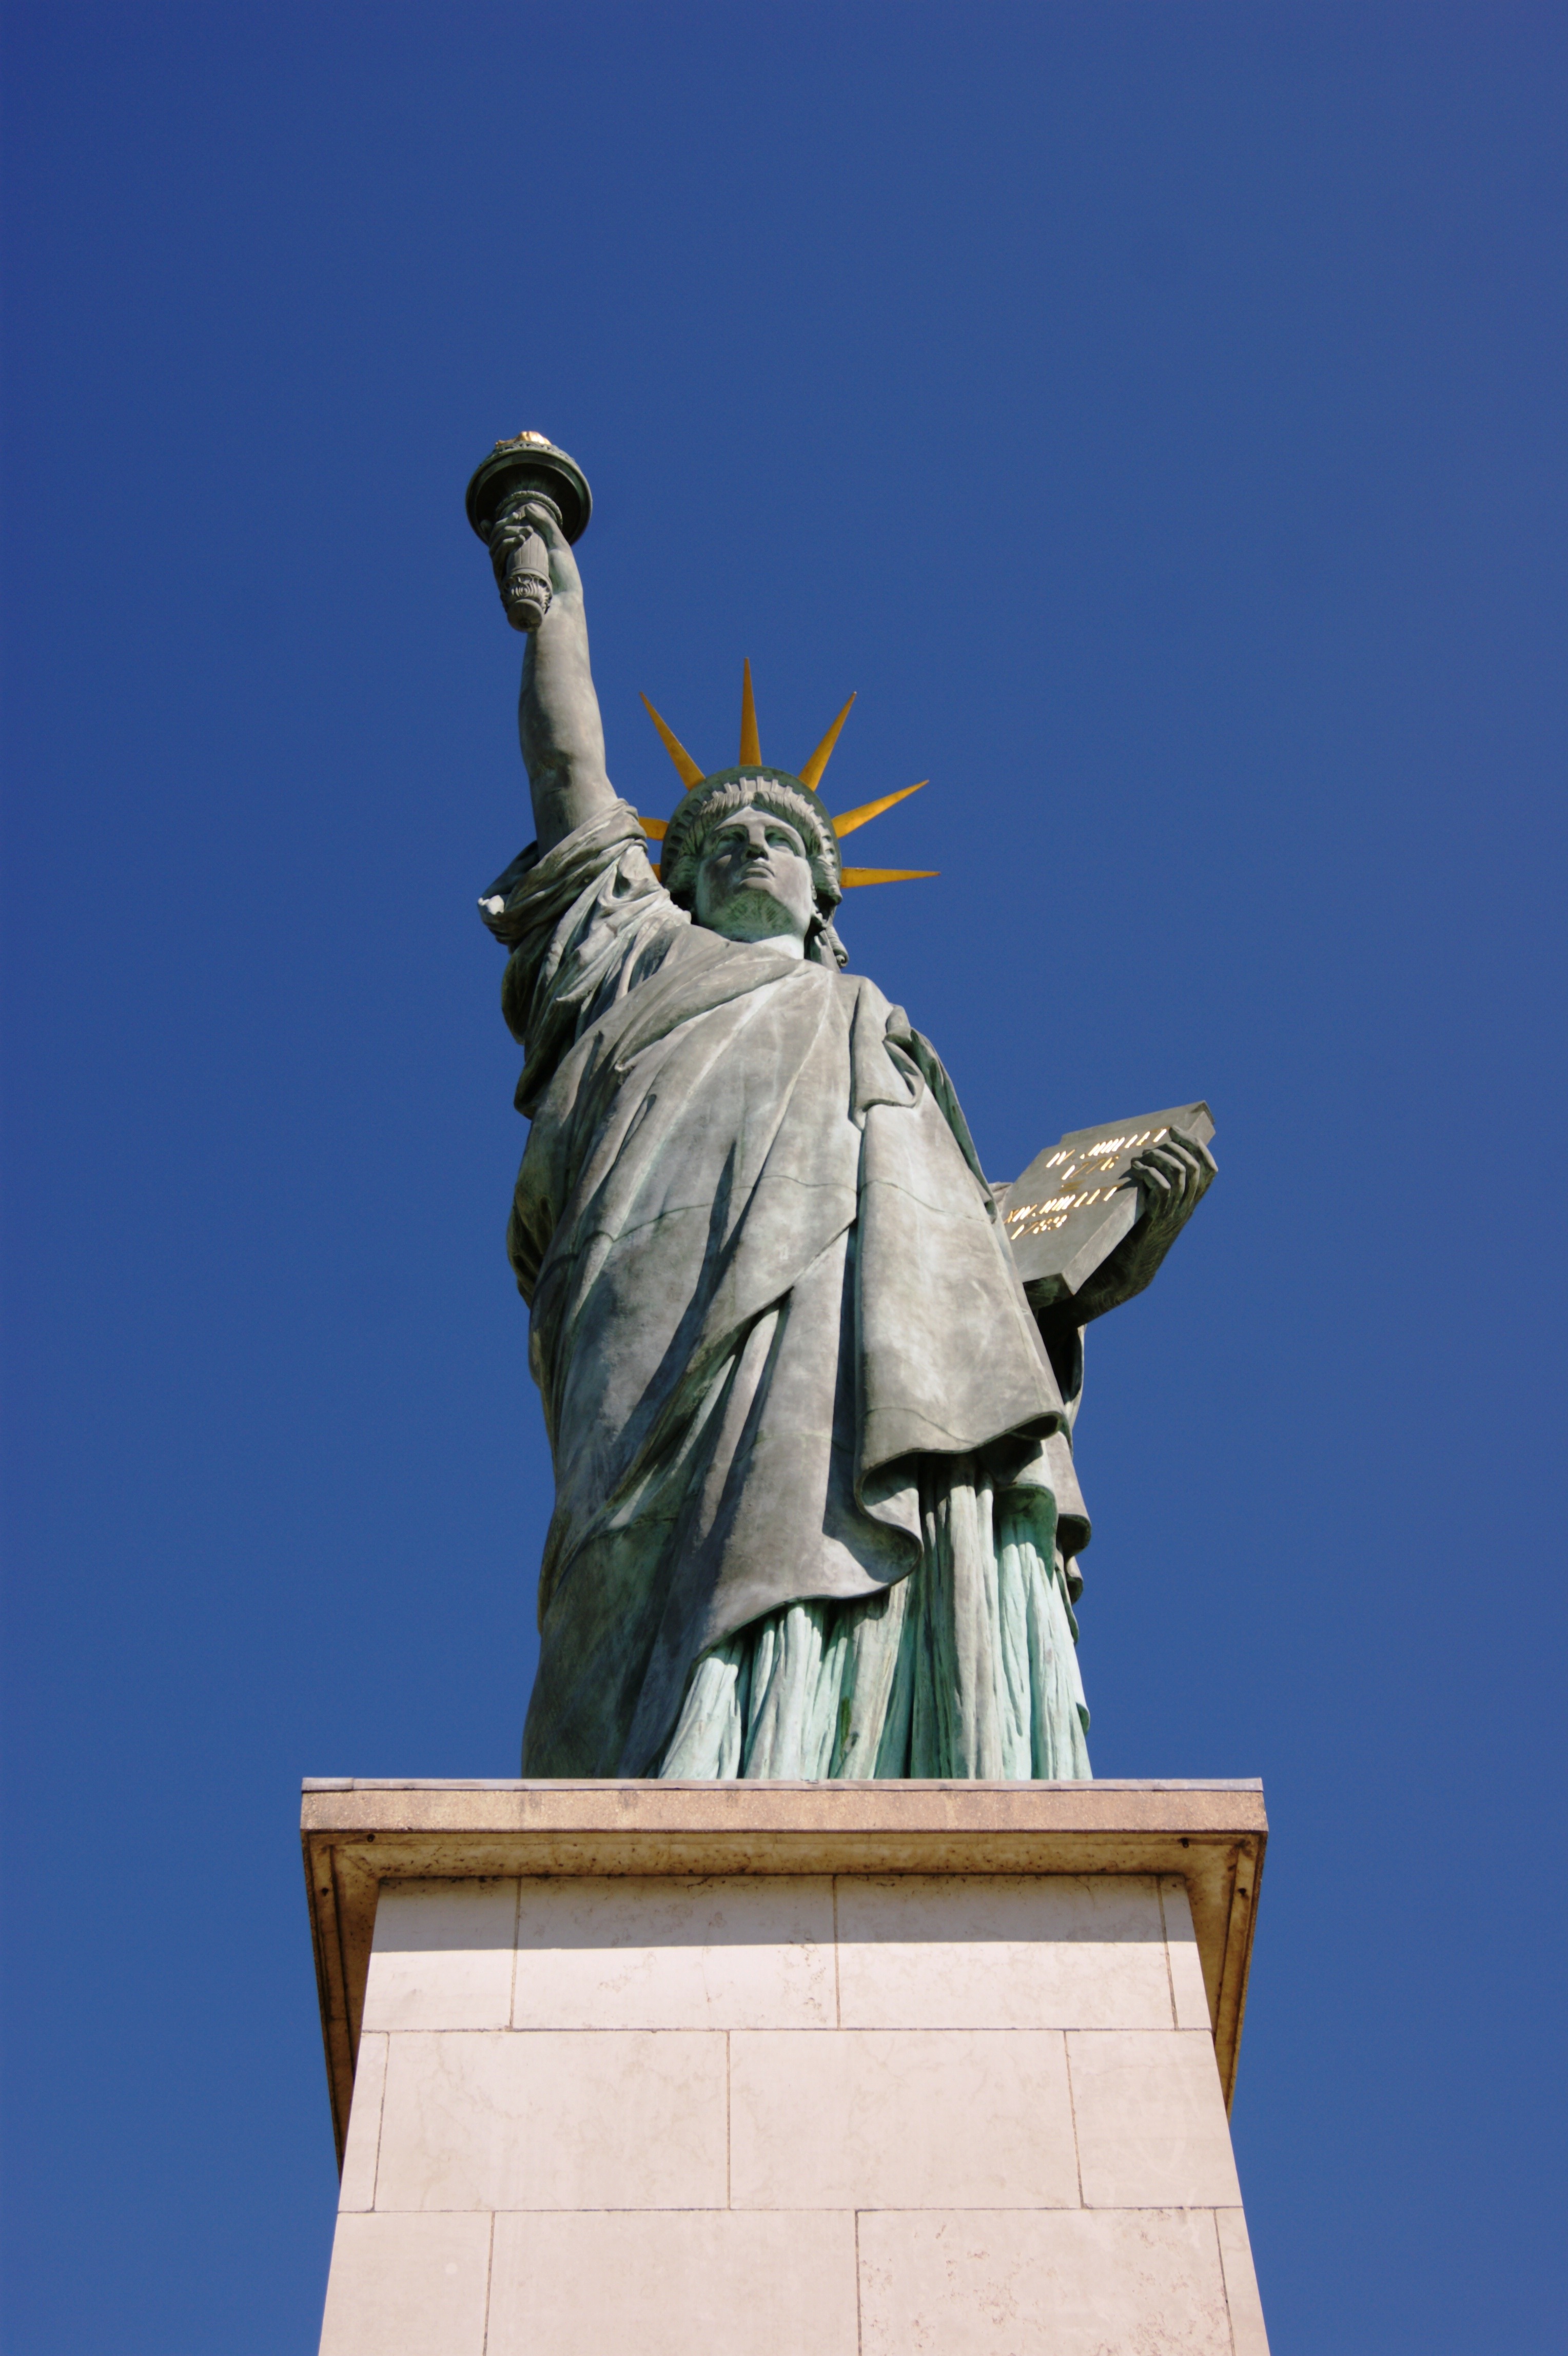
paris, monument, france, statue, statue of liberty, freedom, artwork, sculpture, memorial, art